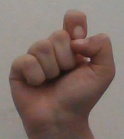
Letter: fa